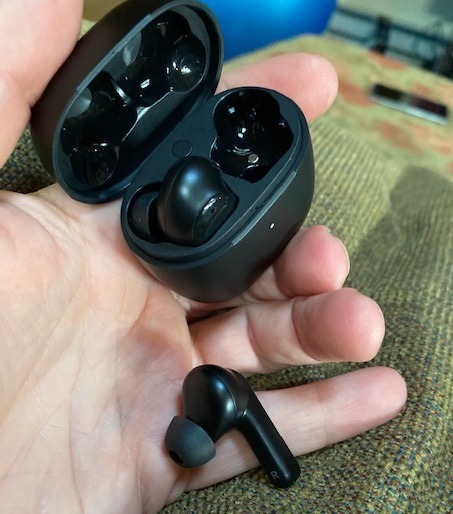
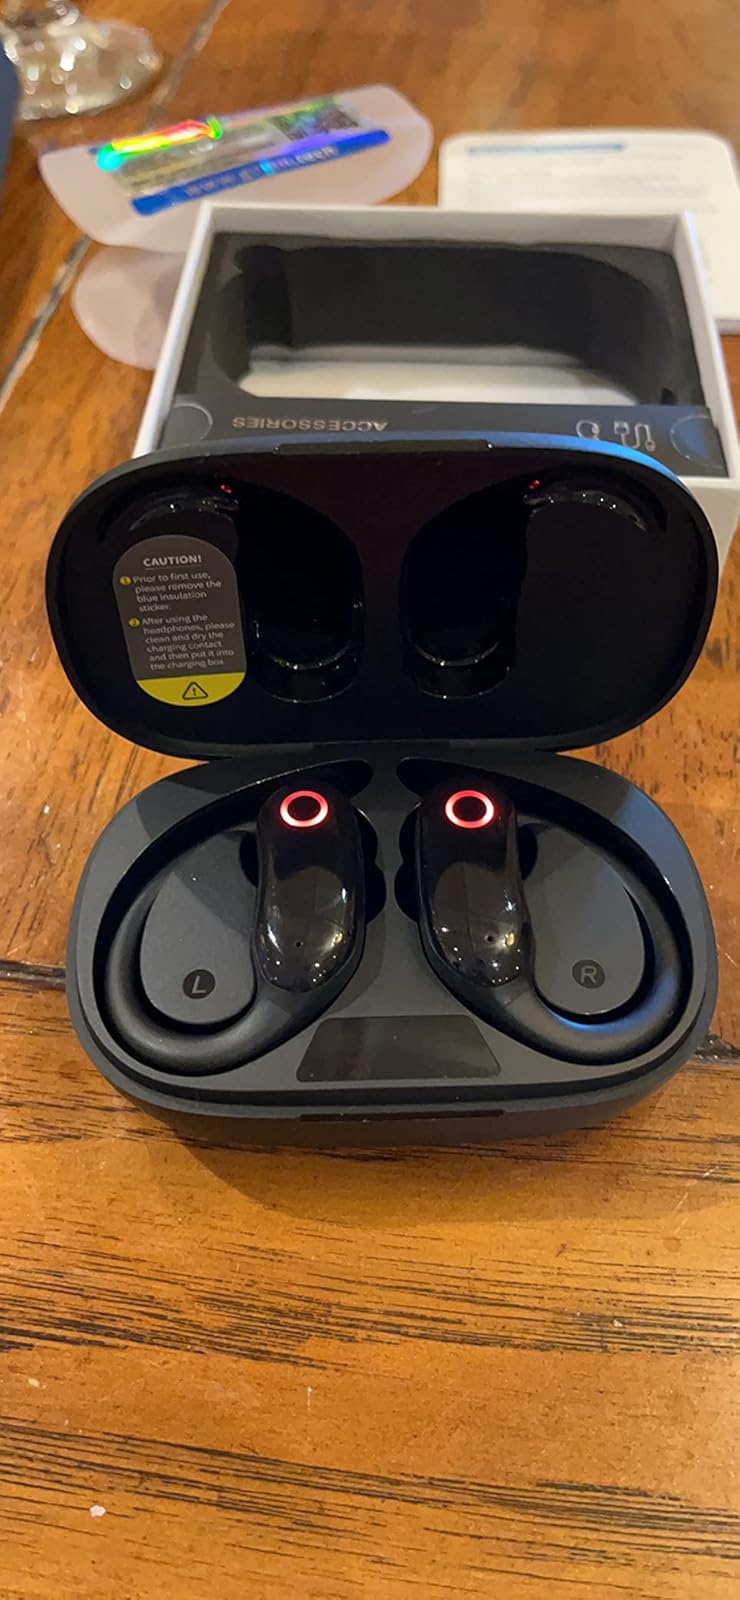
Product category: earbuds
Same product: no